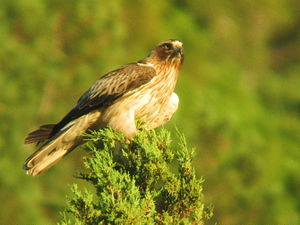
Hieraaetus
Dværgørn (Hieraaetus pennatus)
Hieraaetus er en slægt af fugle i høgefamilien med fem arter, der er udbredt i både Afrika, Eurasien og Australien.